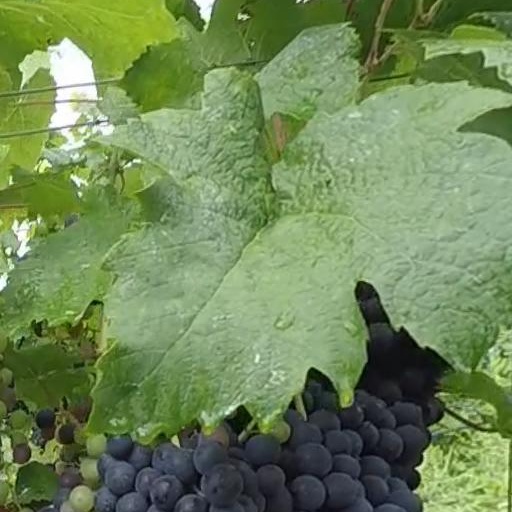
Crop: grape